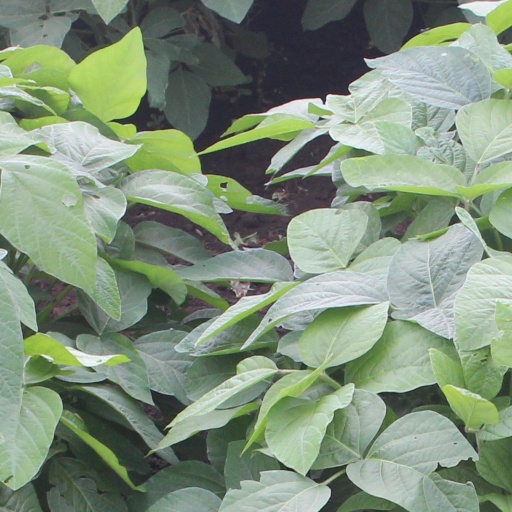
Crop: soybean